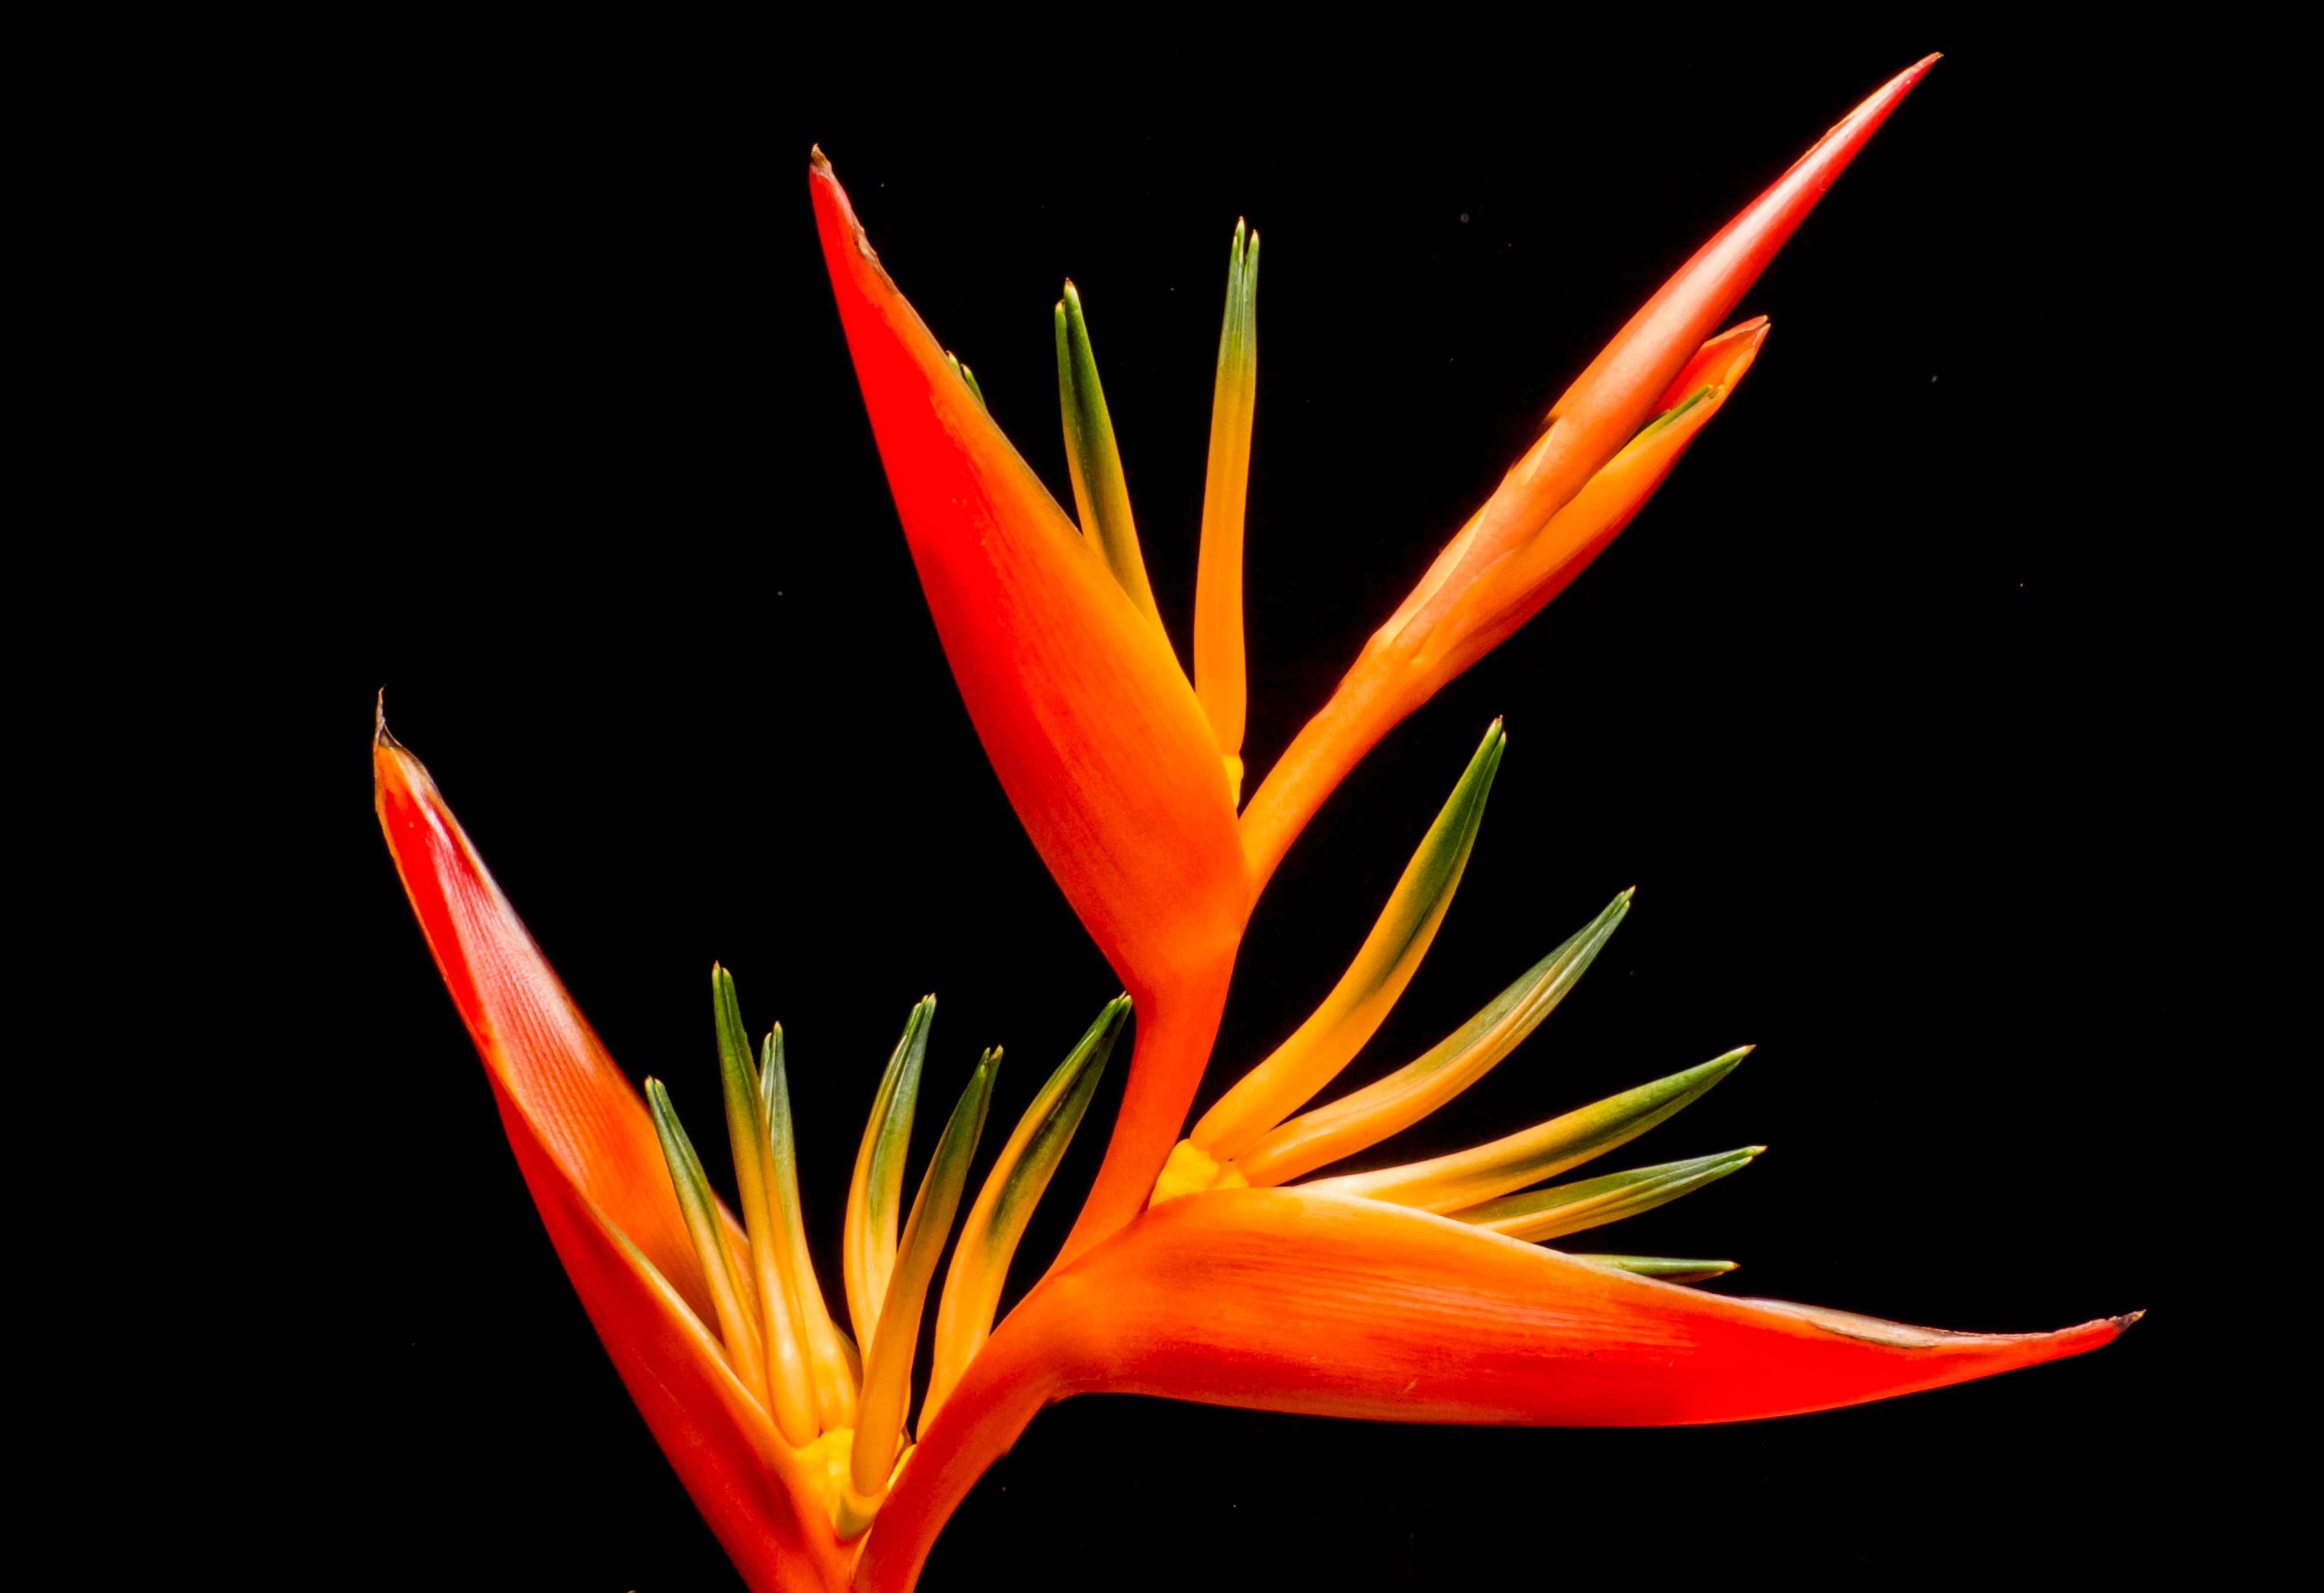
blossom, plant, leaf, flower, petal, bloom, red, flame, yellow, close, flora, close up, illustration, macro photography, flowering plant, computer wallpaper, land plant